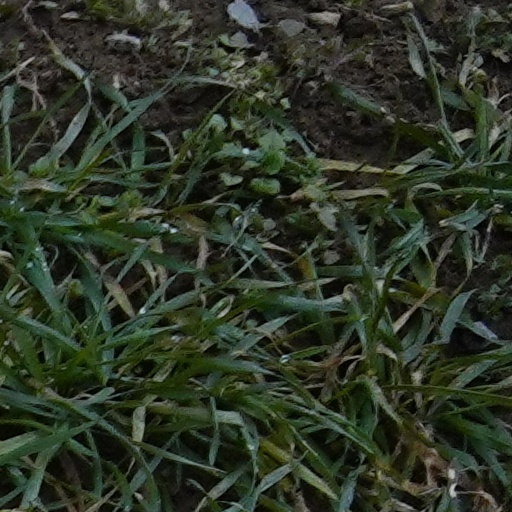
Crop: wheat